Koma (cicada)

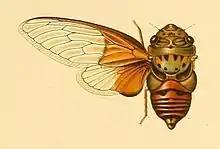
"Koma bombifrons", male

Koma is a genus of Cicadas in the family Cicadidae. There are at least four described species in "Koma", found in Africa.